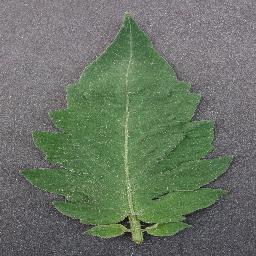
Label: Tomato___healthy